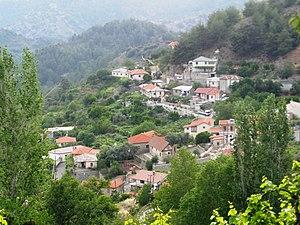
Ágios Dimítrios est un village de Chypre de plus de 54 habitants.